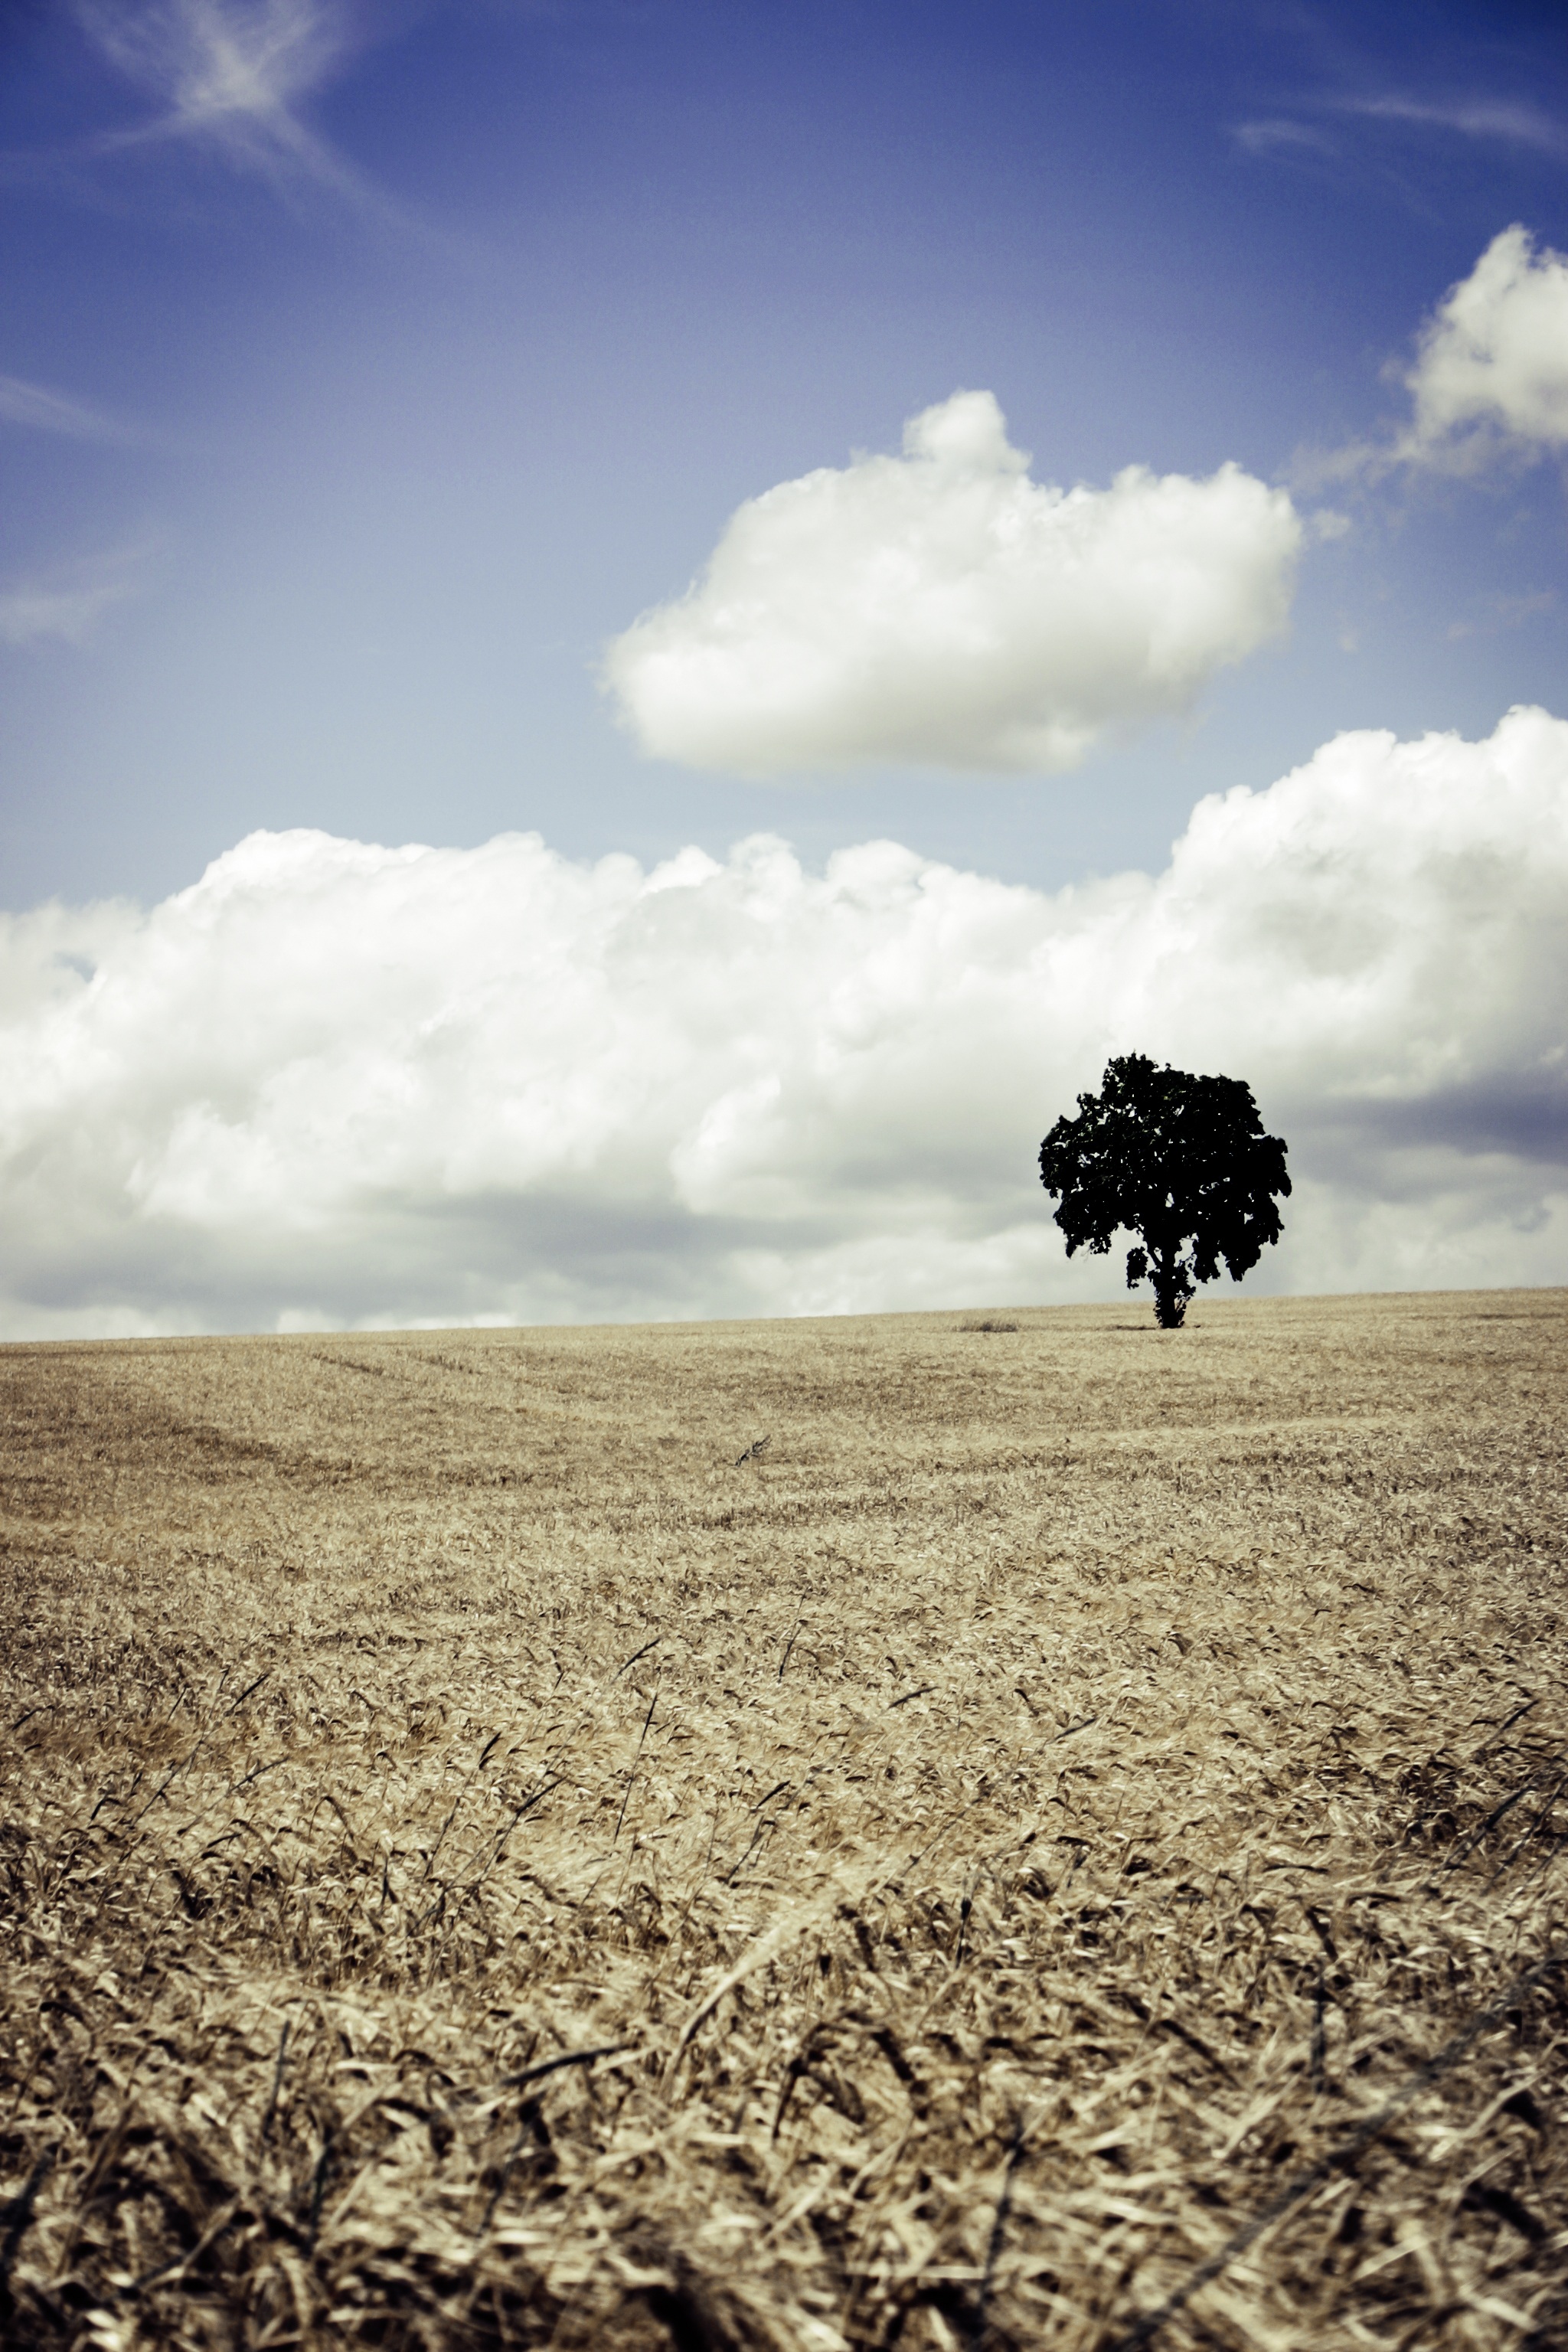
landscape, tree, nature, horizon, cloud, sky, field, wheat, grain, prairie, sunlight, summer, ripe, harvest, crop, scenic, soil, ear, yellow, agriculture, plain, wheat field, sunny, clouds, cornfield, cereals, arable, rural area, summer meadow, meteorological phenomenon, grass family